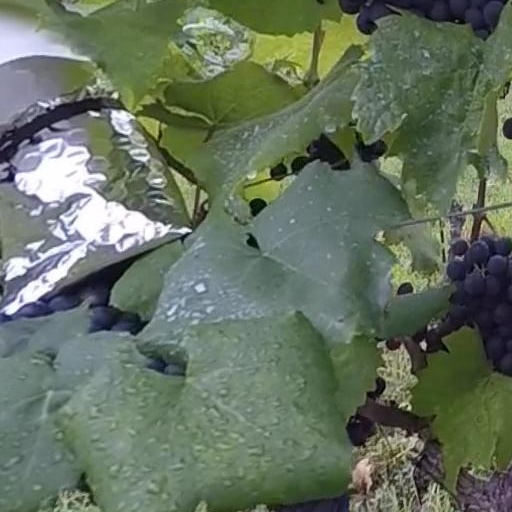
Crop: grape